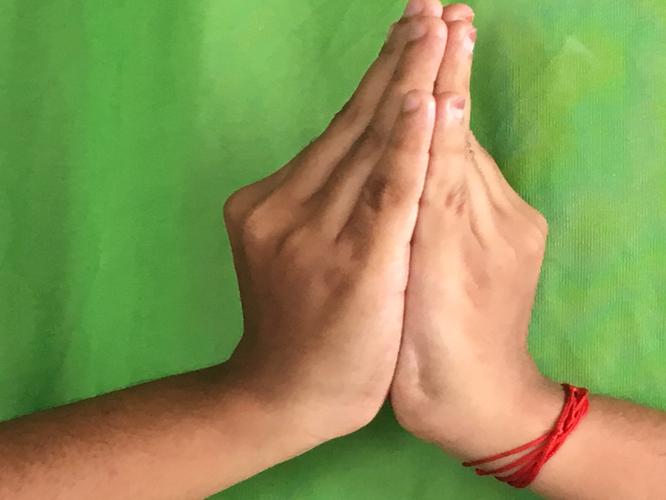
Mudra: Kapotham
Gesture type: double_hand